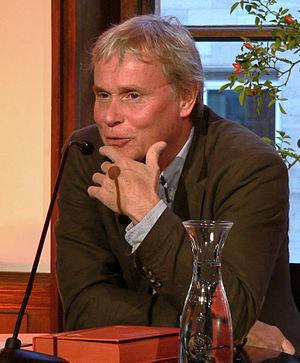
Peter Waterhouse, né à Berlin le 24 mars 1956, est un écrivain autrichien.